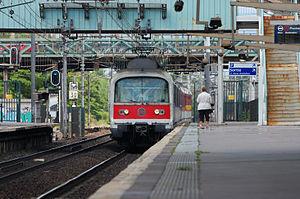
Un MS 61 arrivant à la gare RER A de Sucy-en-Brie.
La ligne de Paris-Bastille à Marles-en-Brie, également connue sous le nom de ligne de la Bastille, ligne de Vincennes ou ligne V, est une ligne de chemin de fer française, de l'ancien réseau Est, d'une longueur de 66,3 kilomètres, qui reliait à son apogée la gare de Paris-Bastille, à Paris, à la gare de Marles-en-Brie via Verneuil-l'Étang.
La gare de Sucy - Bonneuil est une gare ferroviaire française de la commune de Sucy-en-Brie, dans le département du Val-de-Marne, en région Île-de-France.